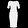
Label: Dress